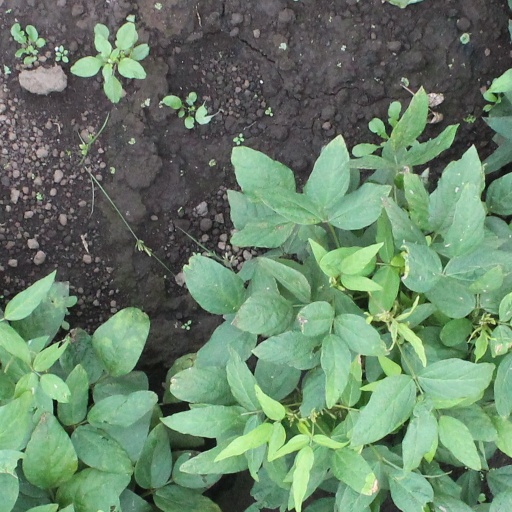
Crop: soybean